Koubbeh Palace

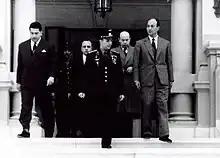
Vice President Zakaria Mohieddin and Yuri Gagarin and in the palace, February 1962

After the 1952 revolution that led to the declaration of the republic, Koubbeh Palace was declared as one of three official presidential palaces, the other two being Abdeen Palace in downtown Cairo and Ras El Tin Palace in Alexandria. It was at Koubbeh that President Gamal Abdel Nasser preferred to host guests. It was also there that his body lay awaiting his funeral in September 1970. The Shah of Iran also lived in this palace when in exile in Egypt. Koubbeh remains Egypt's principal guesthouse. U.S. President Barack Obama was received in it during his visit to Cairo in June 2009.